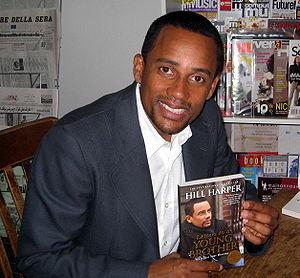
Good Doctor ou Le Bon Docteur au Québec est une série télévisée dramatique américaine développée par David Shore, basée sur la série sud-coréenne du même nom, et diffusée depuis le 25 septembre 2017 sur le réseau ABC et en simultané sur le réseau CTV au Canada.
Les Couleurs du destin est un film dramatique américain, écrit, produit et réalisé par Tyler Perry, sorti en 2010.
Hill Harper est un acteur américain, né le 17 mai 1966 à Iowa City, dans l'Iowa aux États-Unis.